Eucalyptus lansdowneana

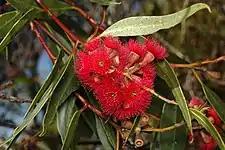
flowers

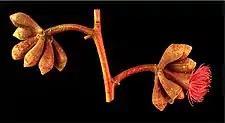
flower buds

"Eucalyptus lansdowneana" is a mallee that typically grows to a height of and forms a lignotuber. It has about of rough, fibrous or flaky bark at the base, smooth, grey over creamy-white bark that is shed in short strips above. Young plants and coppice regrowth have broadly lance-shaped to egg-shaped leaves that are long and wide. Adult leaves are glossy green, lance-shaped, long and wide on a petiole long. The flower buds are arranged on both branched peduncles long on the ends of branchlets each branch with a group of seven buds and on unbranched peduncles in leaf axils, the individual buds sessile or on pedicels up to long. Mature buds are oval, long and wide with a conical to rounded operculum. Flowering mainly occurs between August and October and the flowers are crimson, ageing to pink. The fruit is a woody barrel-shaped capsule long and wide with the valves below rim level.